NSW Law Reports

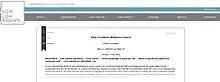

The NSWLR are published in hard copy and electronically. The hard copies take the form of 12 soft cover parts and 3 bound volumes per year (with 4 parts per volume). They are available as an annual print subscription from the council. Electronic copies of single cases are available for purchase from the NSWLR website on a pay-per-view basis for a modest fee. In addition, the whole of the NSWLR series is licensed to LexisNexis and Thomson Reuters for publication as part of their online platforms in Australia. The council offers online subscriptions to international subscribers.